1963 Marj earthquake

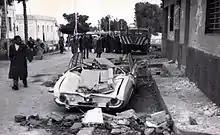

The 1963 Marj earthquake occurred on February 21 in northern Libya. The earthquake occurred at with a moment magnitude of 5.6 and a maximum Mercalli intensity of VIII ("Severe"). Financial losses totaled US$5 million, with 290–375 deaths, 375–500 injuries, and 12,000 people being rendered homeless.